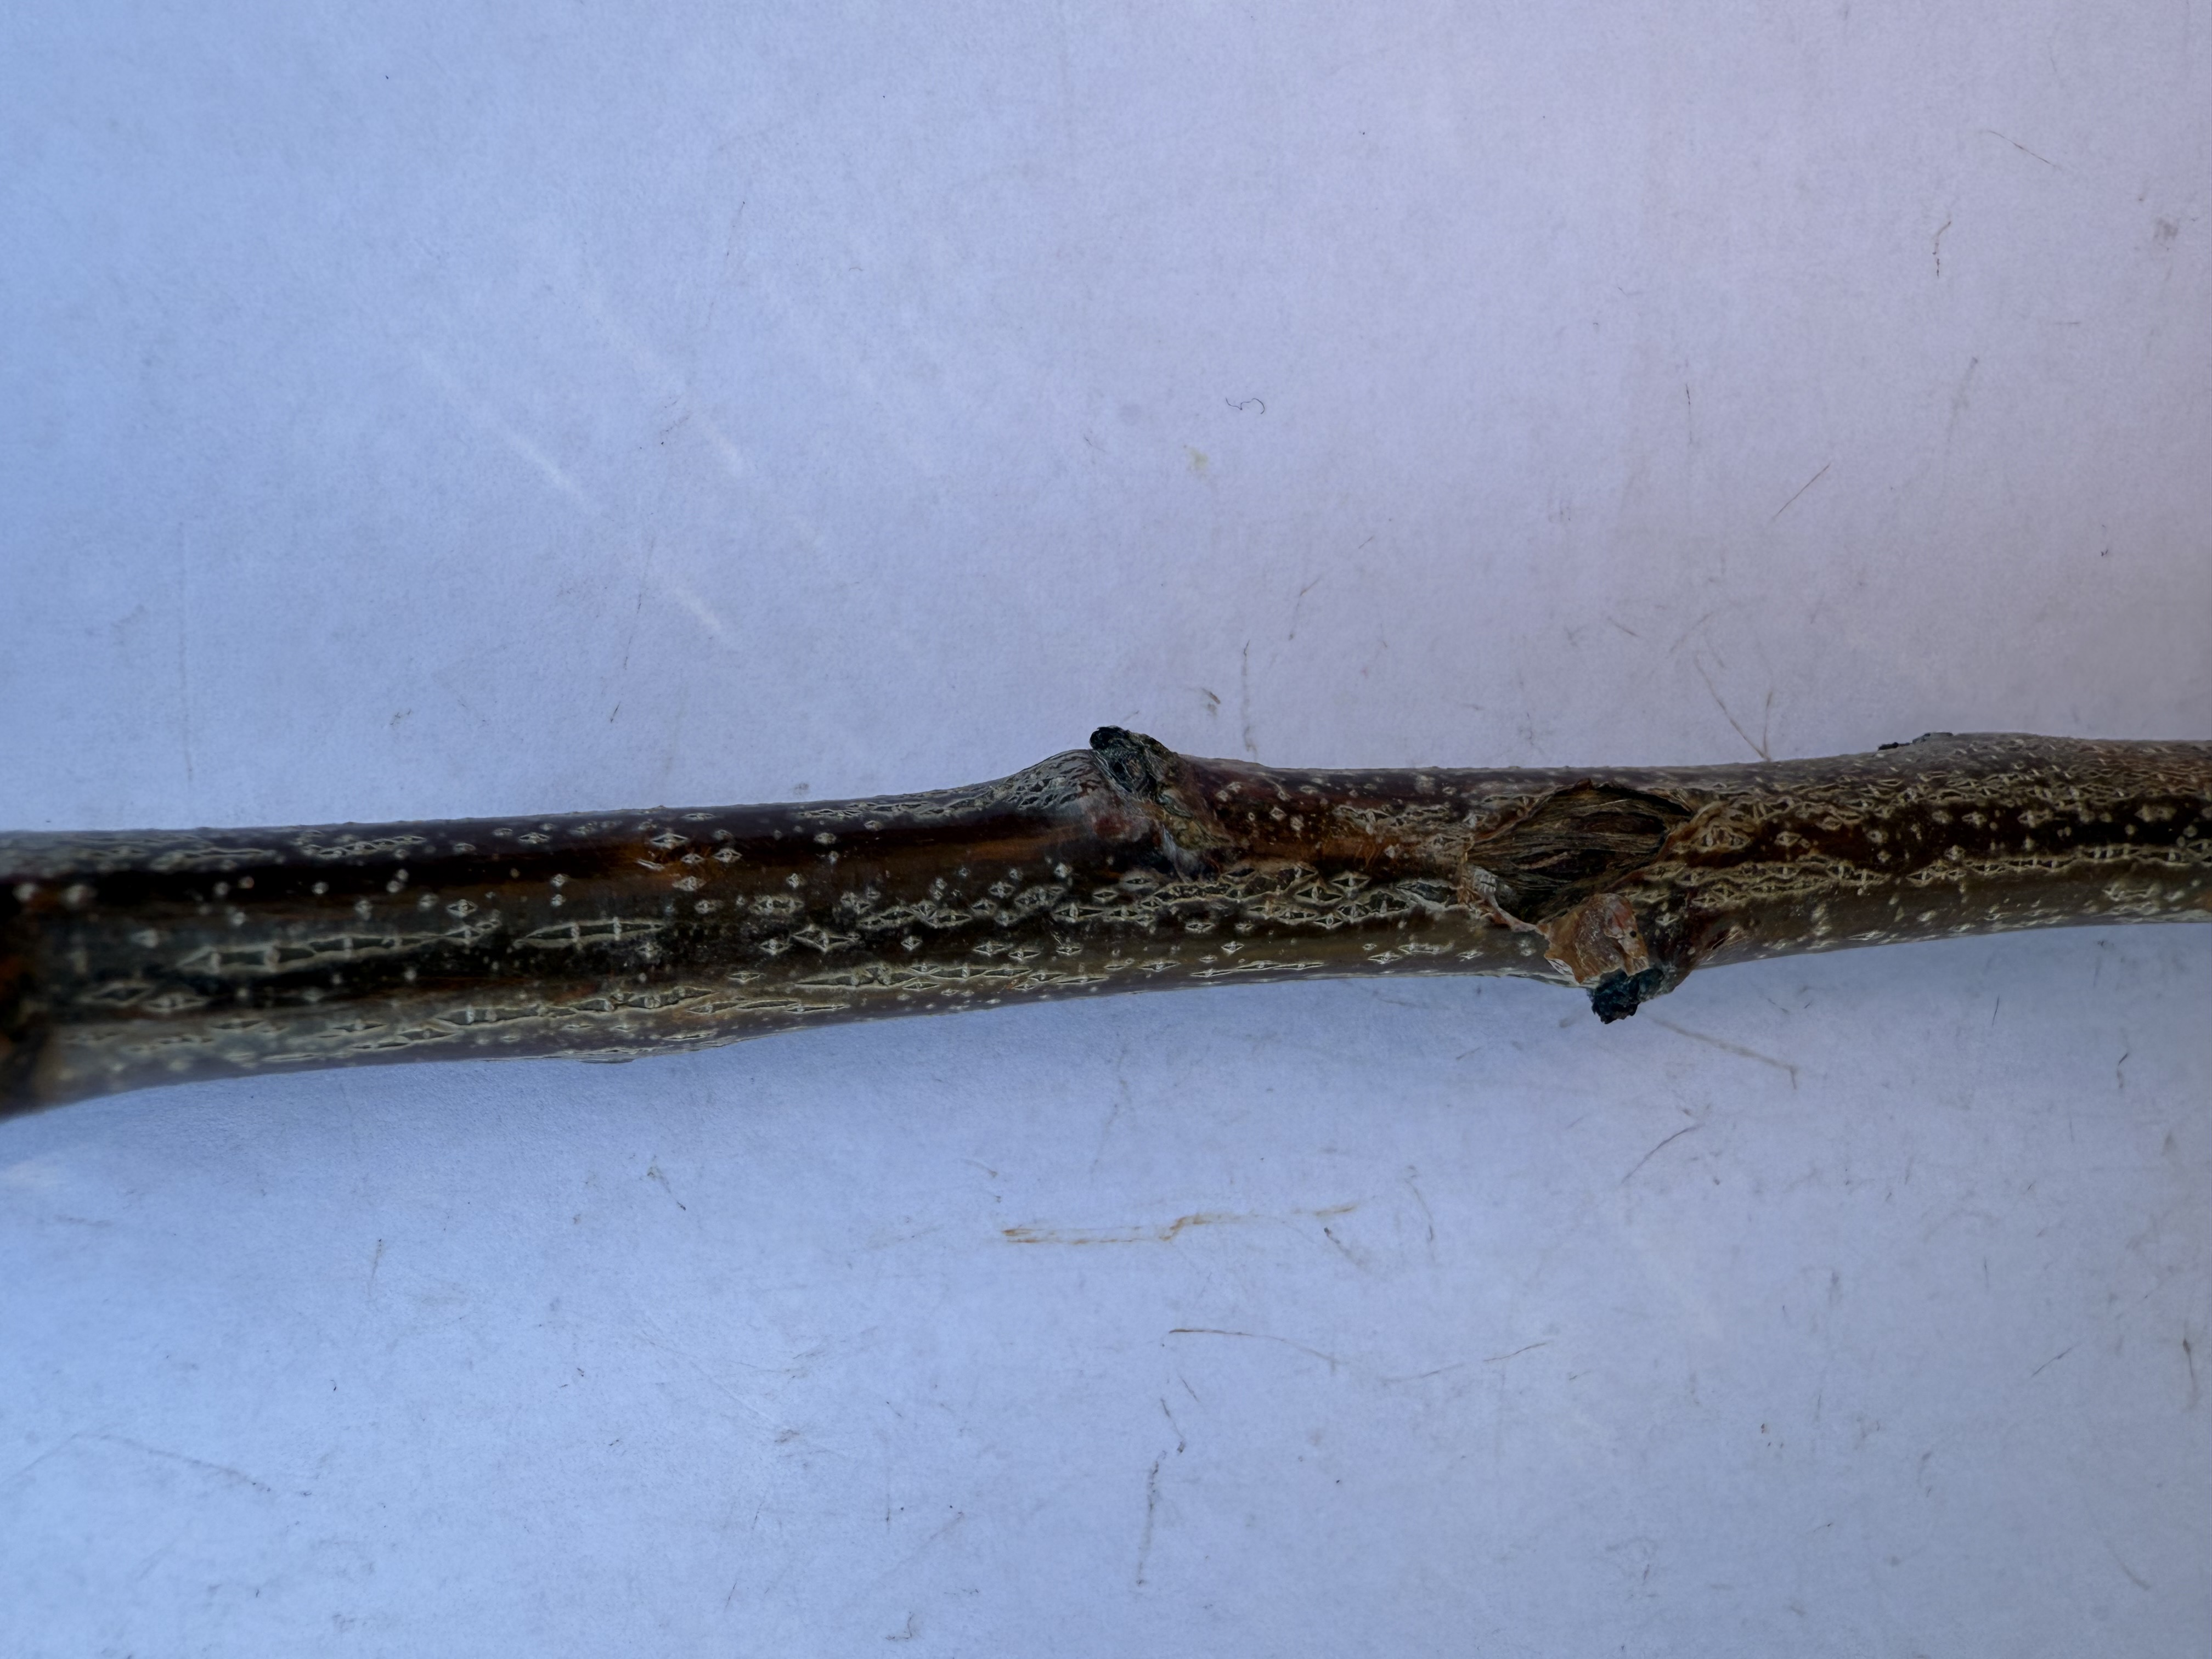
Variety: Sekerpare Apricot